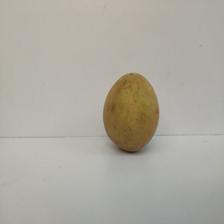
Size: Large